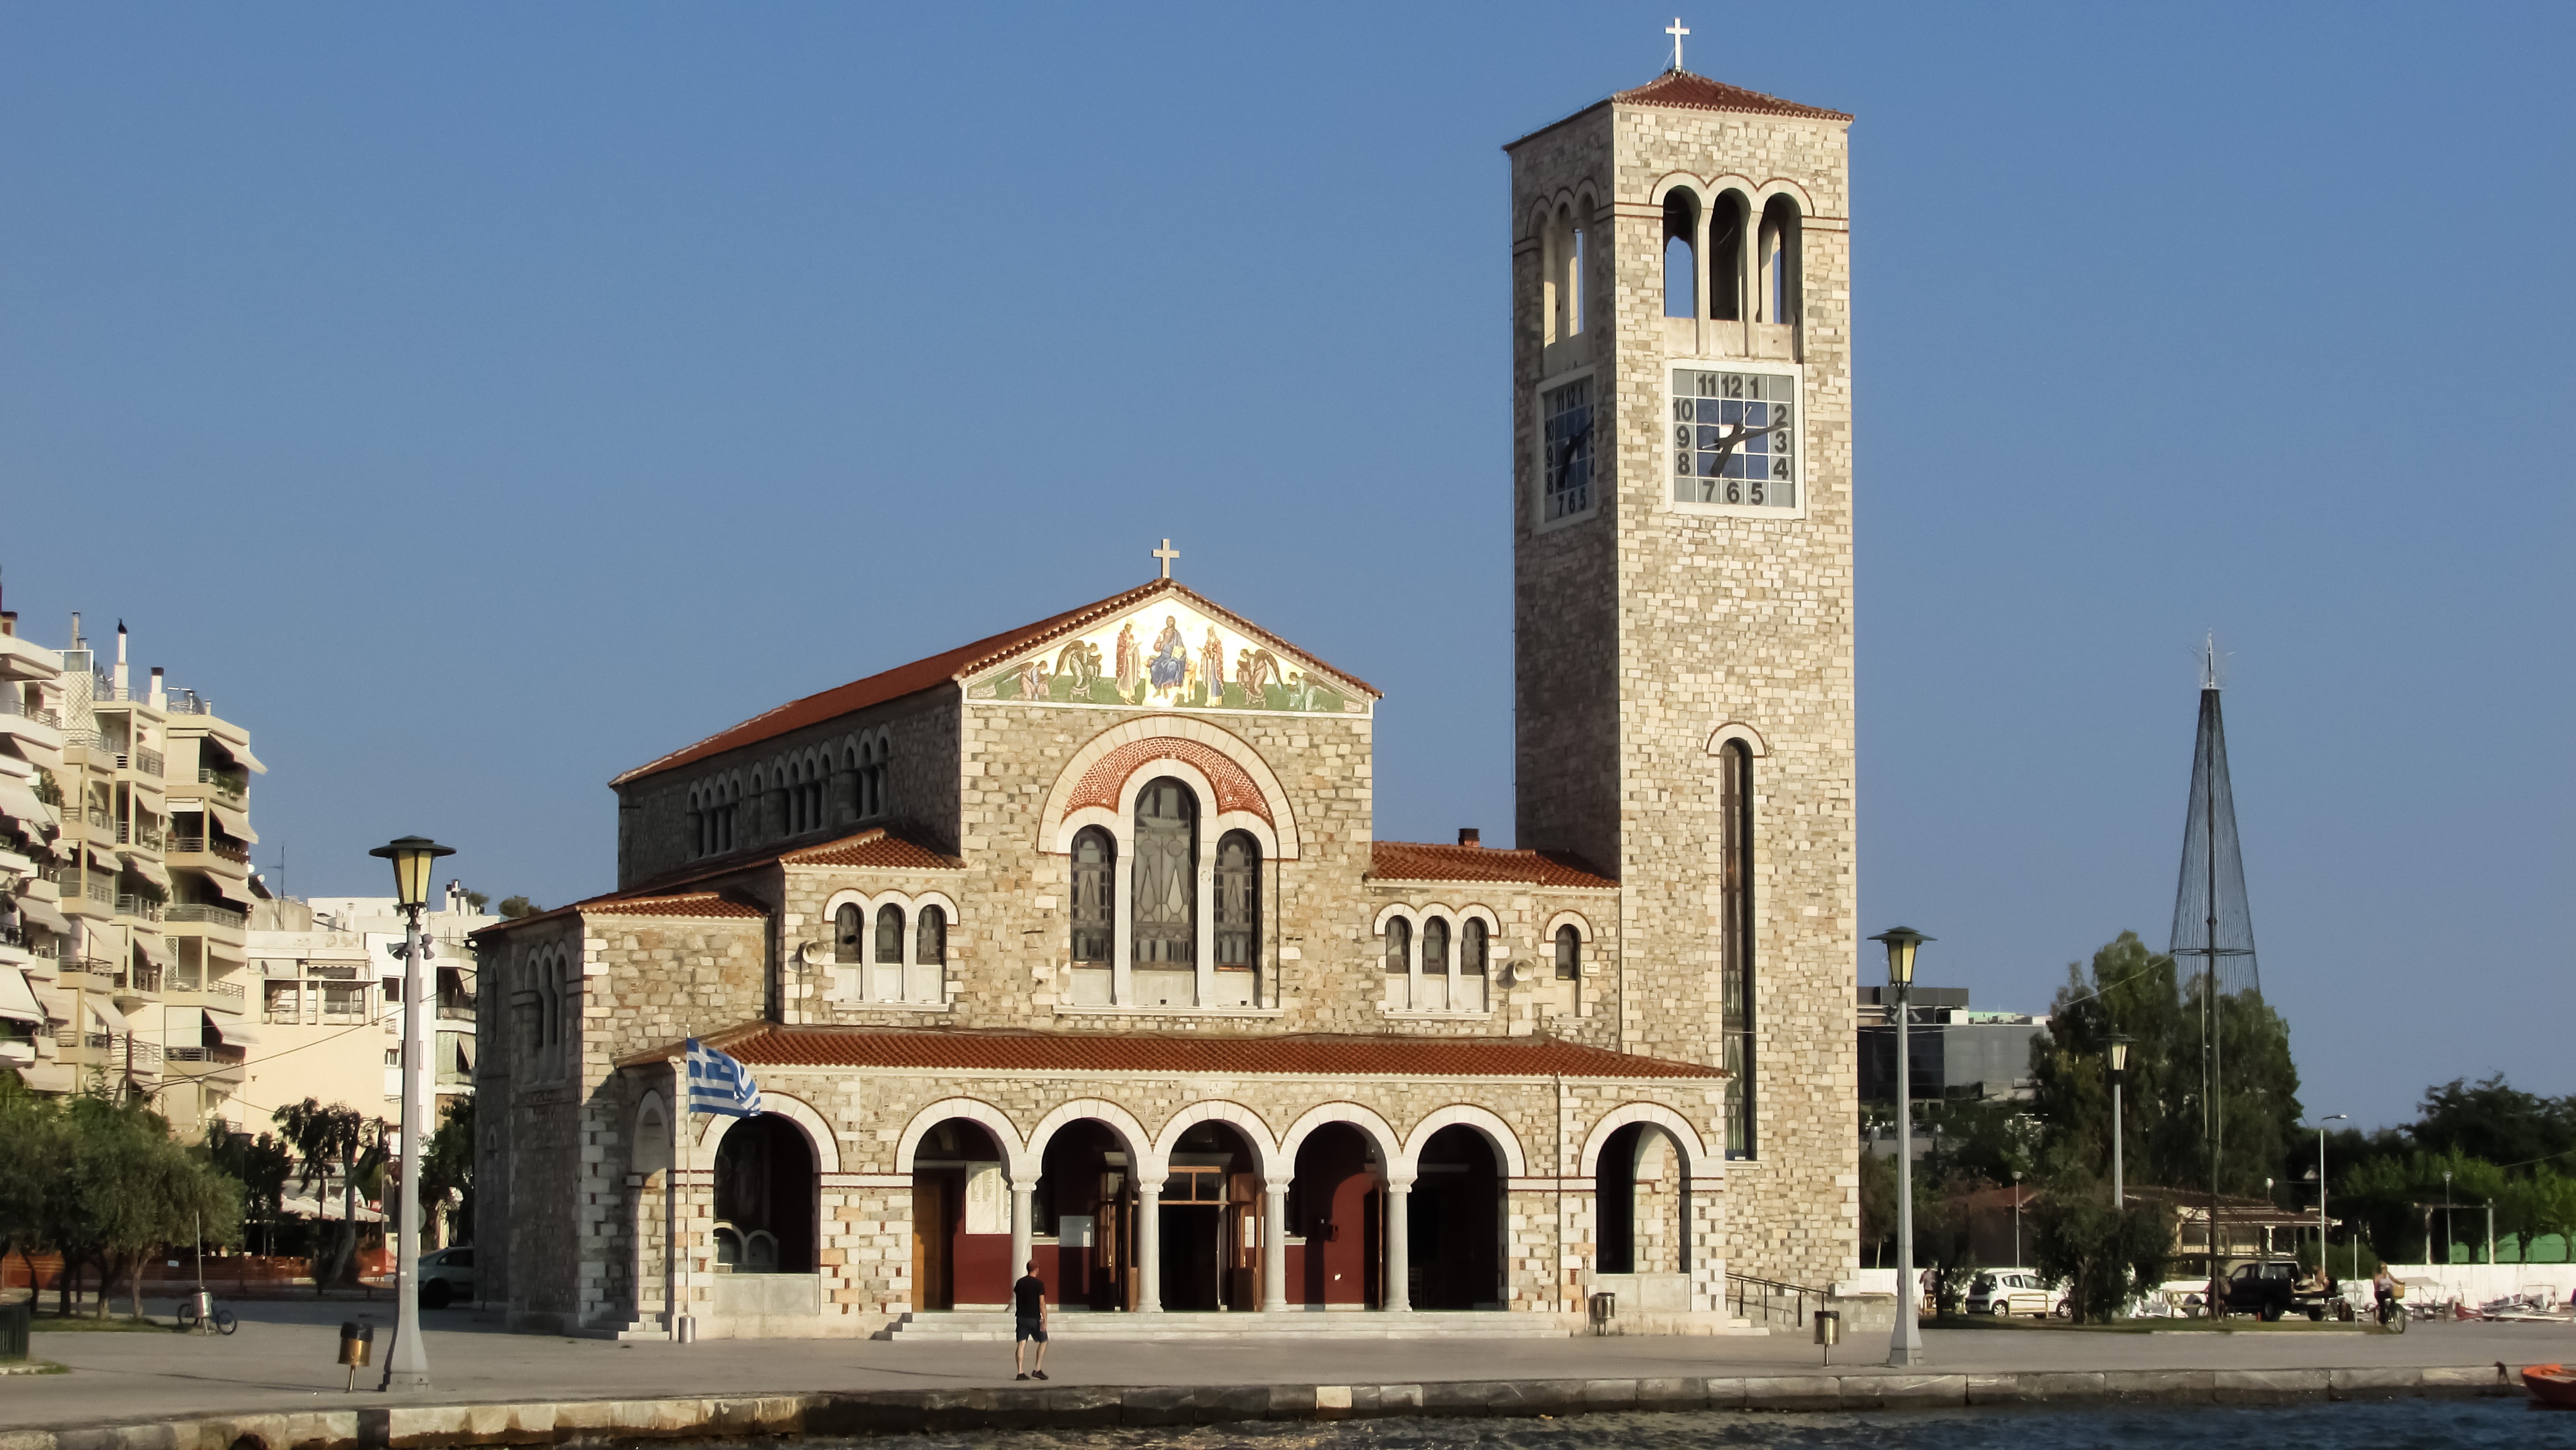
architecture, town, building, tower, landmark, church, cathedral, place of worship, bell tower, monastery, greece, synagogue, orthodox, basilica, hellas, volos, magnesia, thessaly, historic site, ayios konstantinos